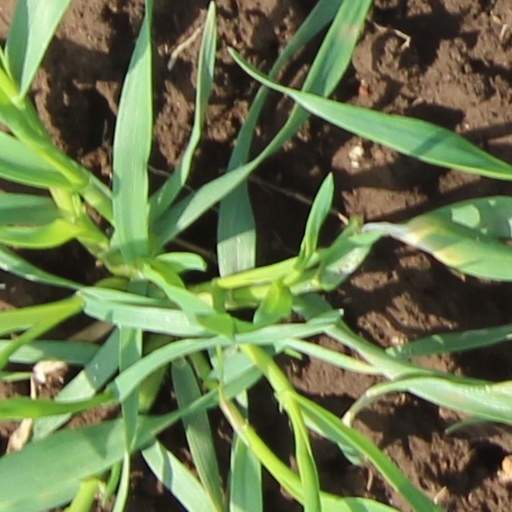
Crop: wheat